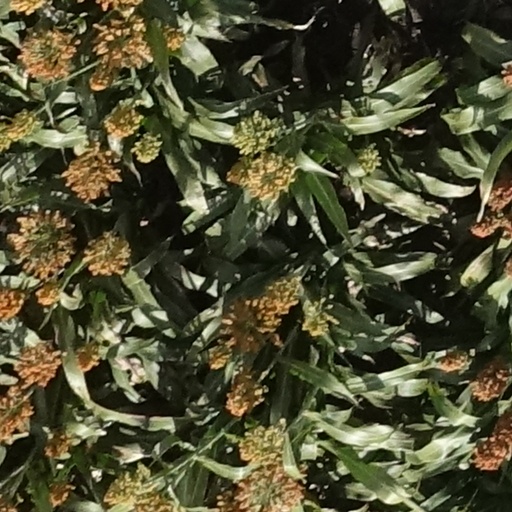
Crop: sorghum